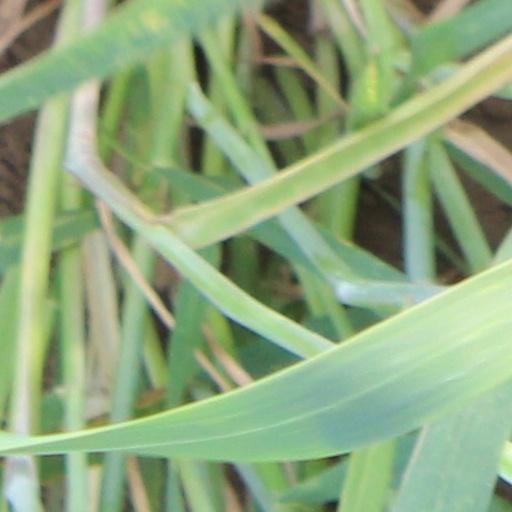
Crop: wheat